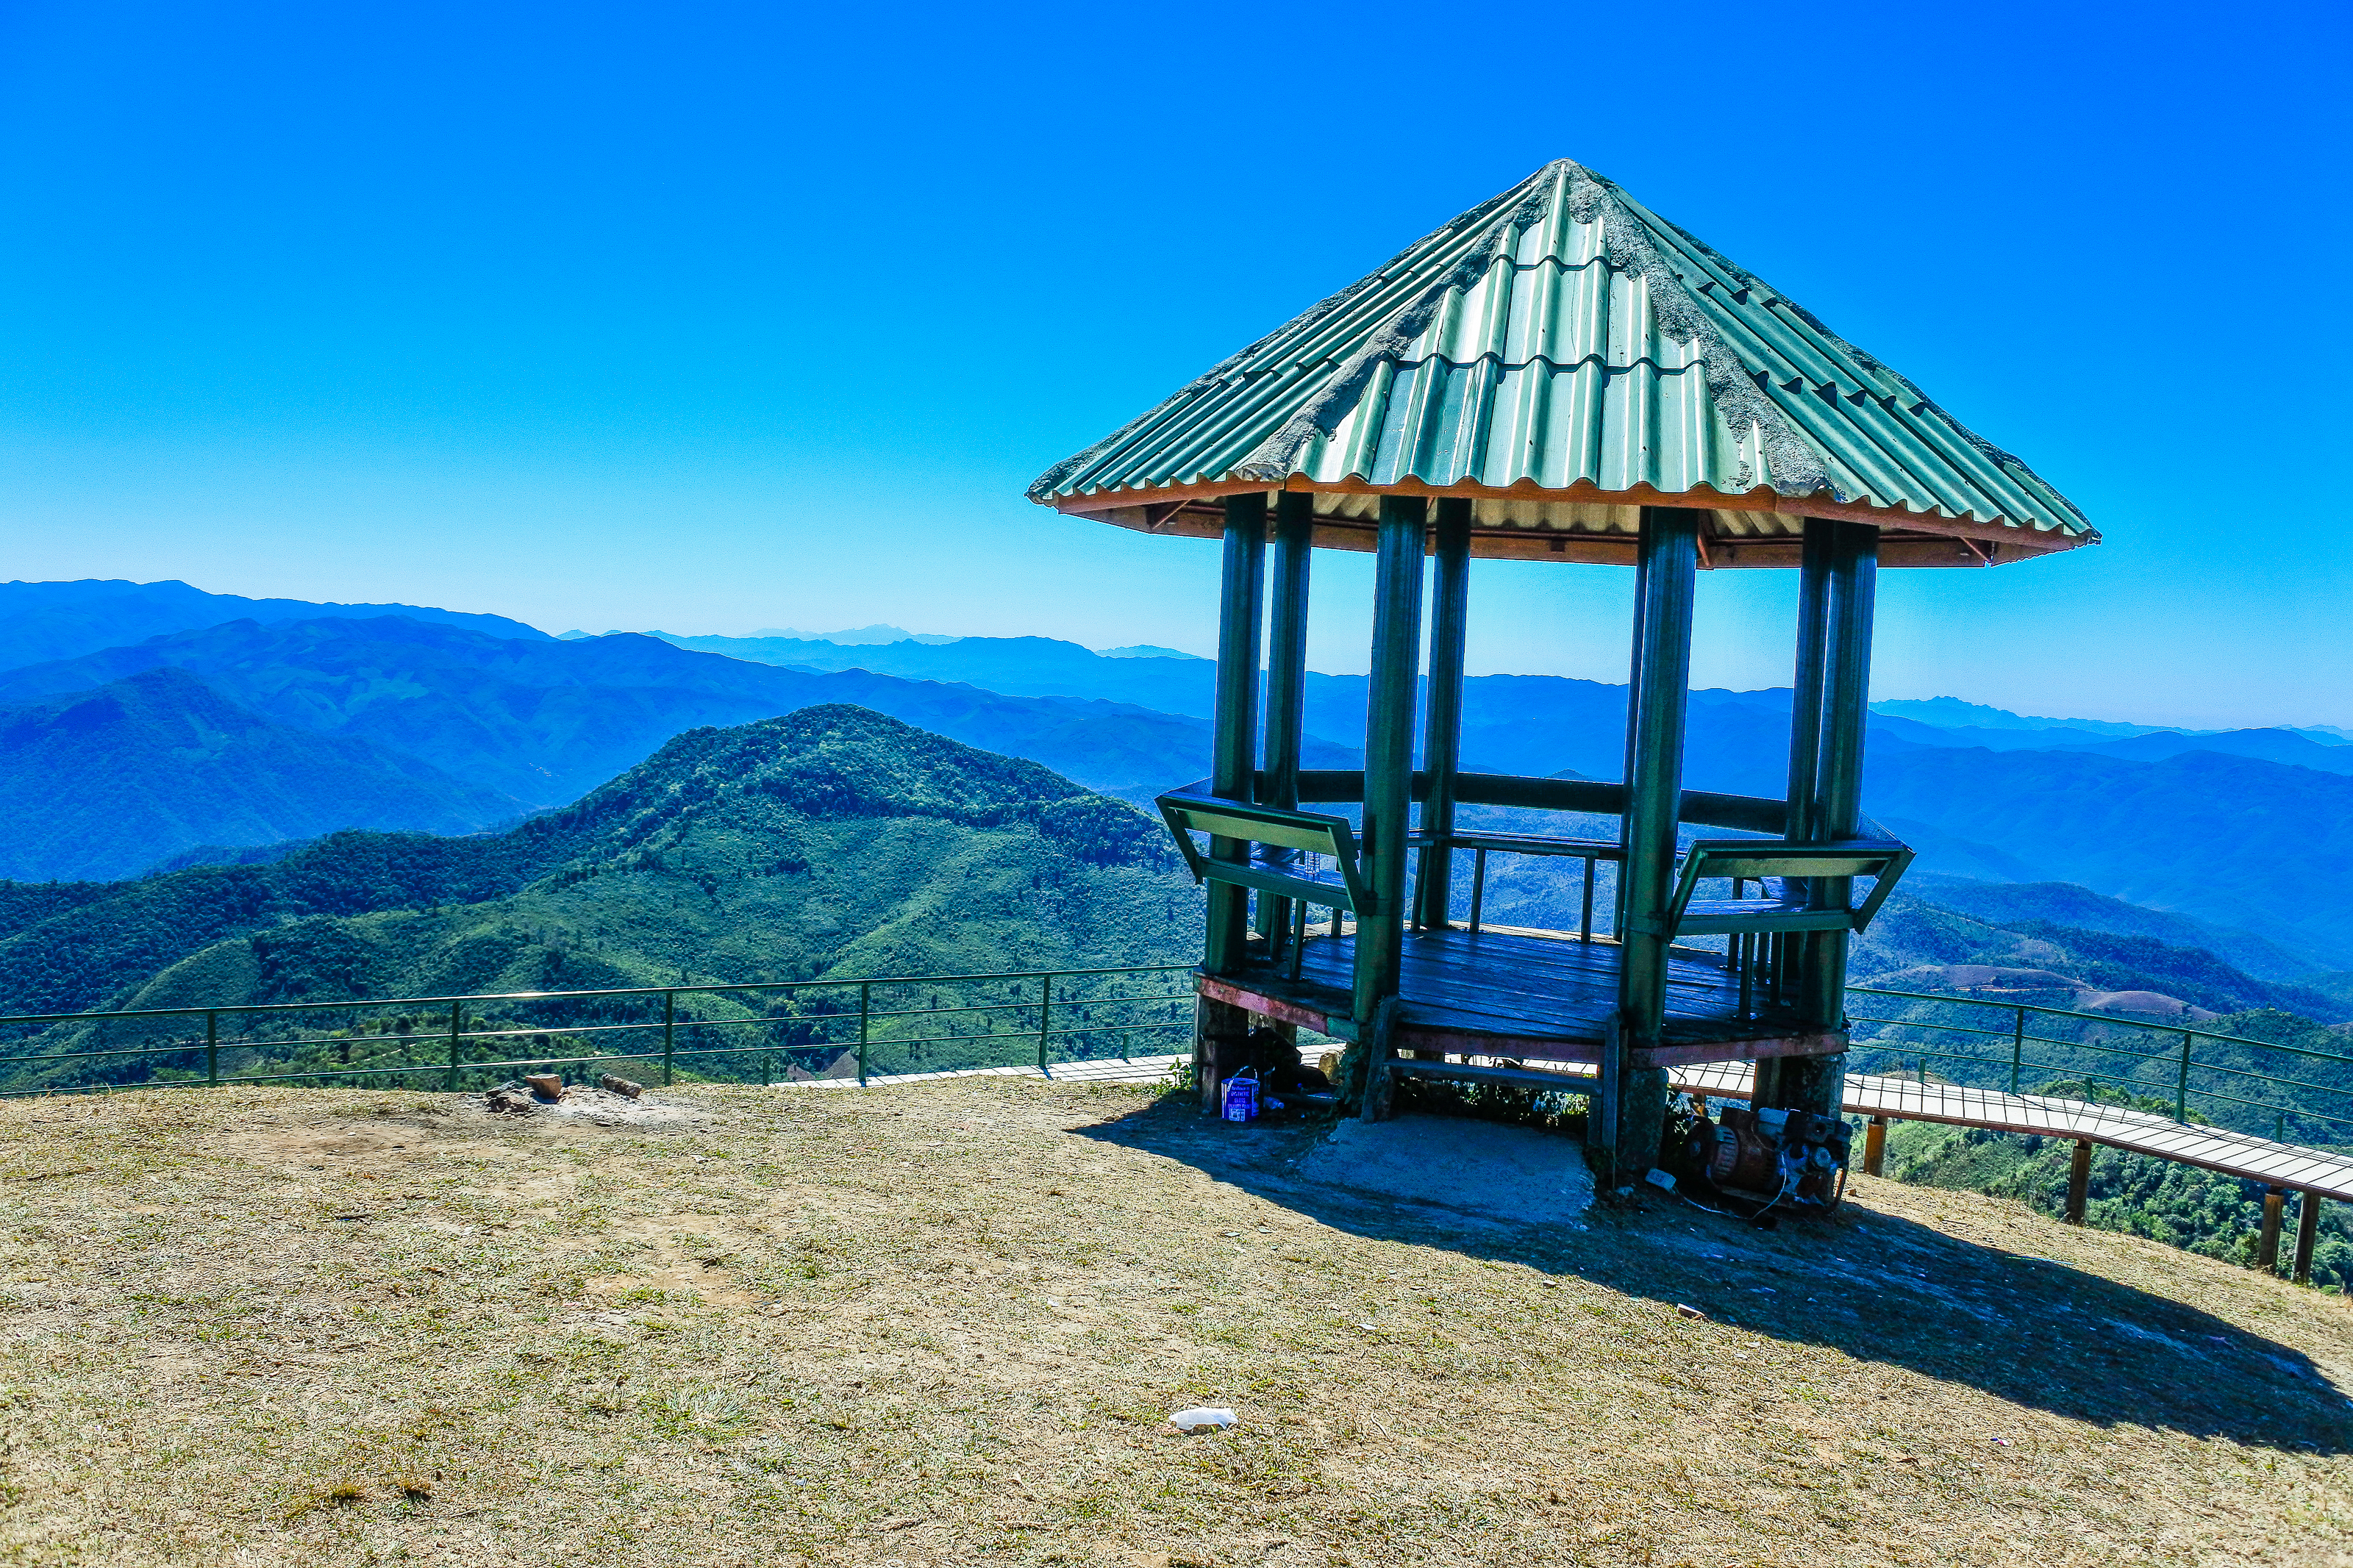
sunrise, beauty, color, dusk, sob, bright, yellow, scenic, sun, summer, scene, cloud, gold, red, beautiful, mountain, view, romantic, weather, season, sunny, mey, sky, viewpoint, wallpaper, nature, heaven, morning, mae hong son, orange, sunlight, outdoors, light, background, vacations, sunset, dawn, evening, travel, colorful, landscape, blue, hill station, natural landscape, mountain range, tree, hill, tourism, leisure, vacation, national park, rock, summit, tourist attraction, grassland